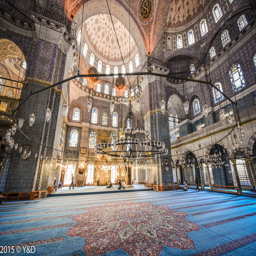
since the mosque 's construction was abandoned for a few centuries , the tiles used later for of lesser quality compared to ottoman turkish structure .